Shalin Bhanot

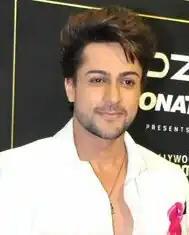
Bhanot in 2023

Shalin Bhanot (born 15 November 1983) is an Indian actor who works in Hindi television. He started his career as a contestant in "Roadies 2" and has since acted in various serials and web shows. He participated in dance reality "Nach Baliye 4" and emerged as the winner with his now ex-wife Dalljiet Kaur. He then participated in reality series "Bigg Boss 16" where he finished as a finalist. In 2024, he participated in "Khatron Ke Khiladi 14".